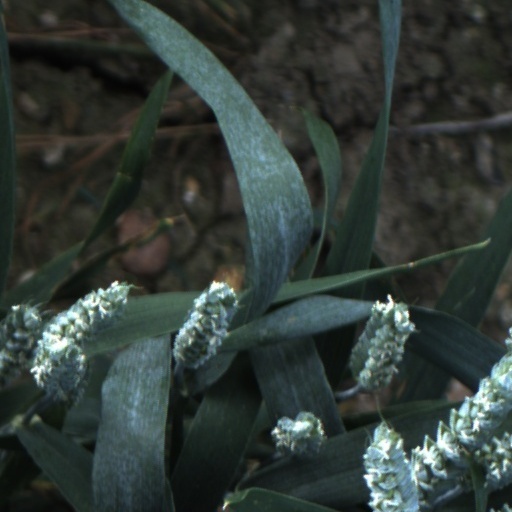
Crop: wheat